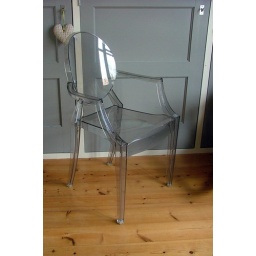
my ghost chair is living in my bedroom